2022 European Men's Artistic Gymnastics Championships

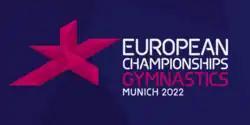

The 35th European Men's Artistic Gymnastics Championships was held from 18 to 21 August 2022 in Munich, Germany as part of the second multi-sport European Championships. There were 38 nations that sent athletes. Gymnasts from Russia and Belarus were banned due to the 2022 Russian invasion of Ukraine.